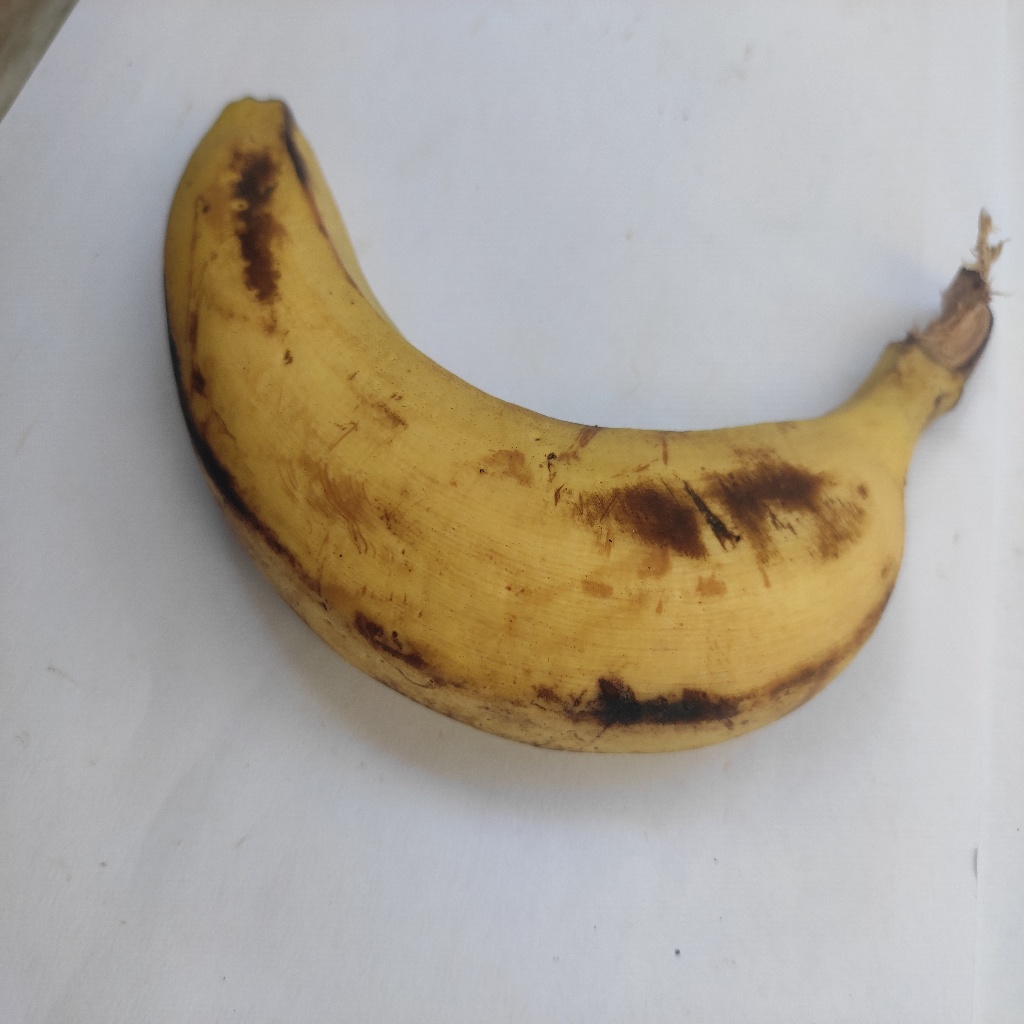
Crop: banana
Quality class: Class_A